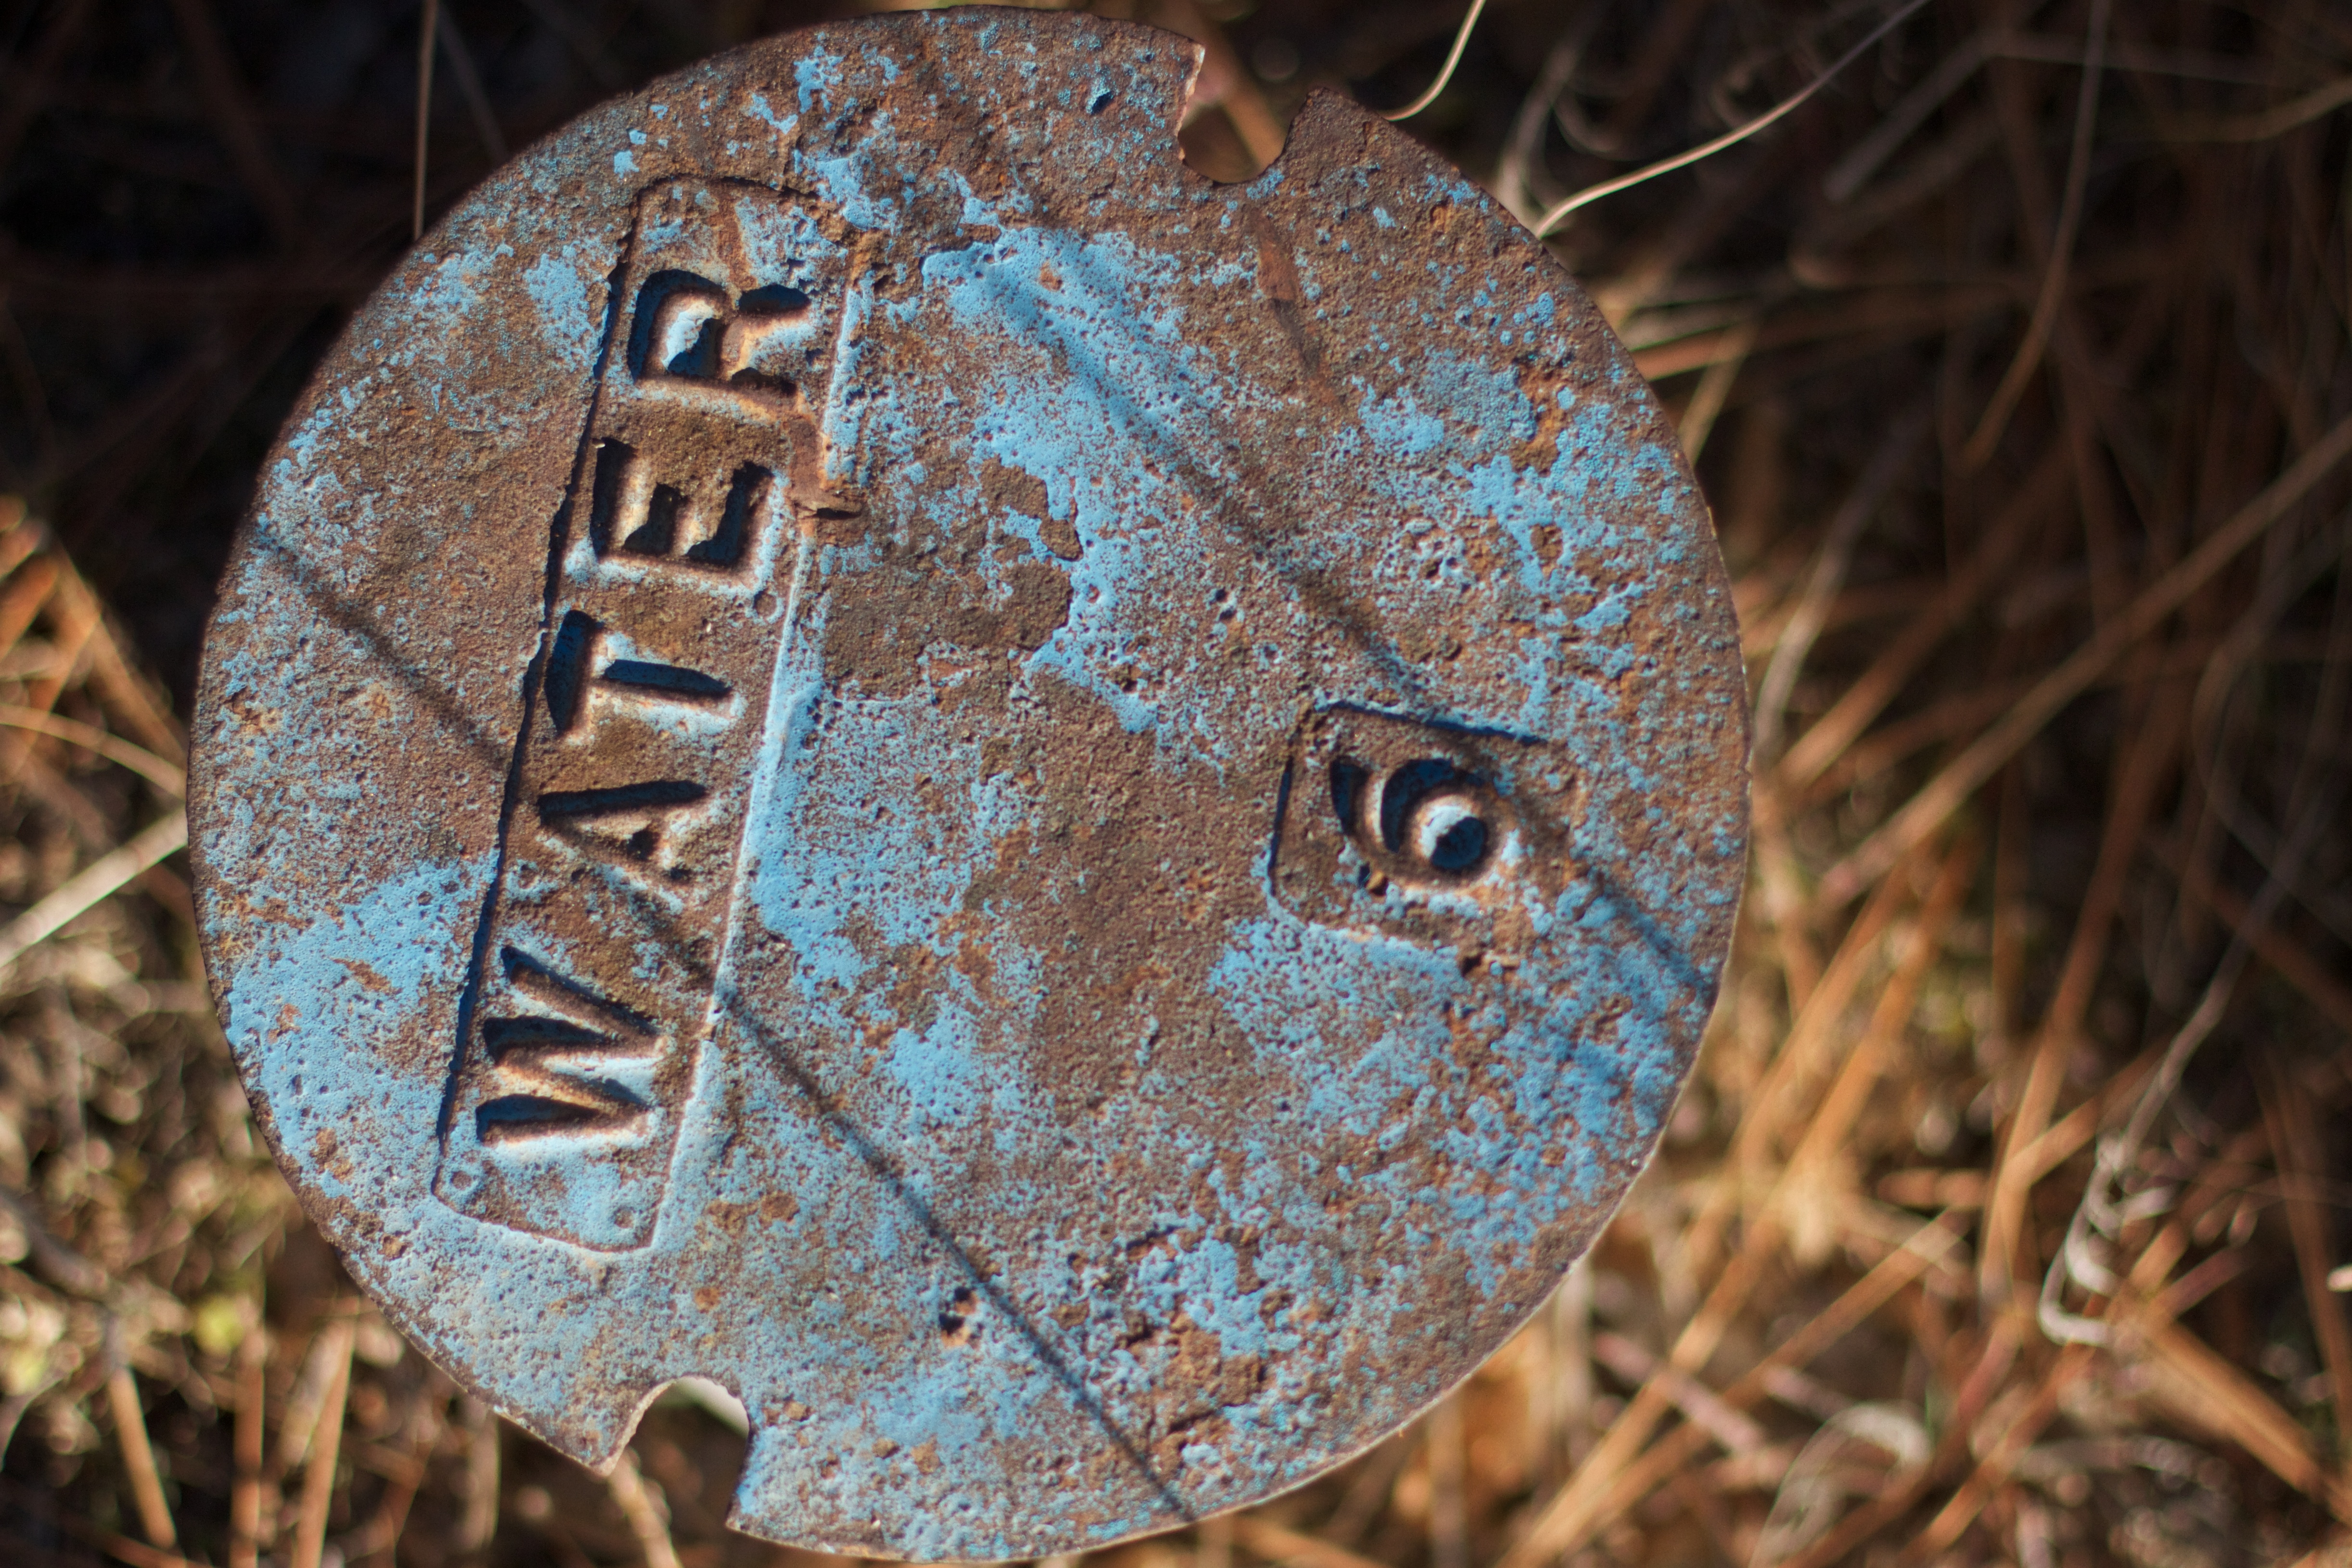
water, nature, rock, wood, photography, leaf, wildlife, insect, fauna, close up, macro photography